Seafield Colliery

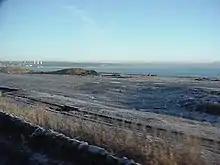
Site of the colliery, now a housing estate

Seafield Colliery was in Kirkcaldy, Fife, Scotland. Work on the colliery was started on 12 May 1954 and production began in 1966. On 10 May 1973, five men were killed when a roof collapsed. Despite it being said that it had a life of 150 years, with millions of tons, much of the coal being deep under the bed of the Firth of Forth, Seafield Colliery was closed in 1988. In September 1989, the Seafield Colliery twin towers were demolished.